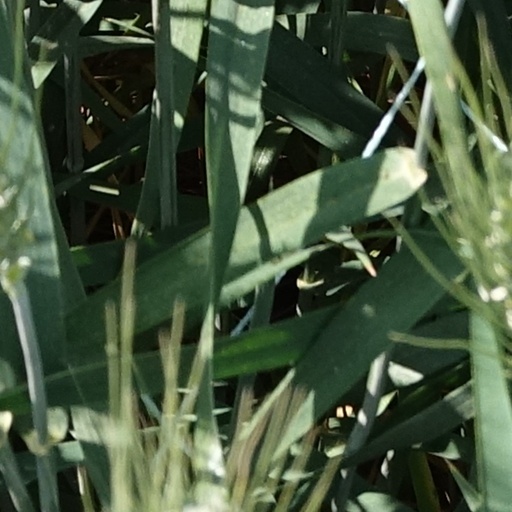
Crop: wheat